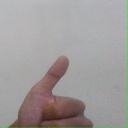
अक्षर: थ